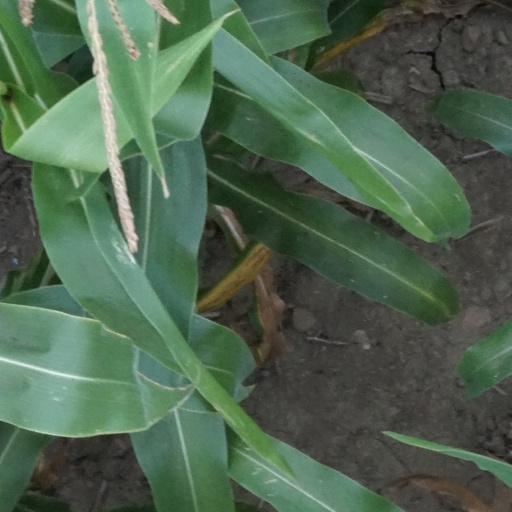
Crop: maize; corn